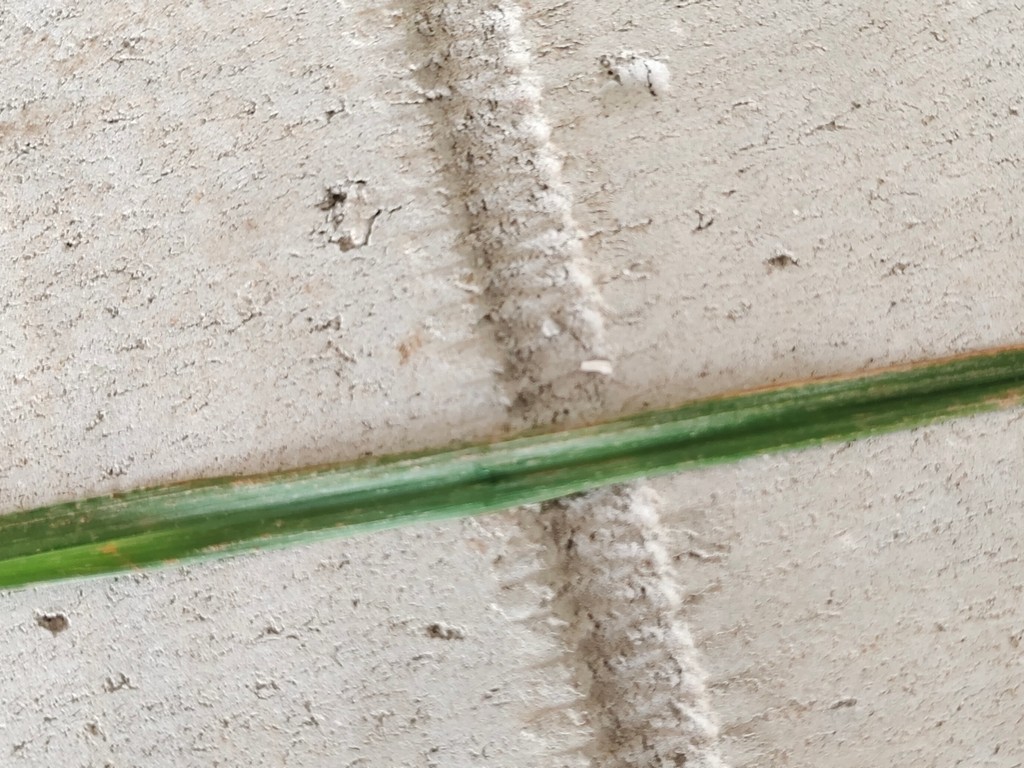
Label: Unhealthy